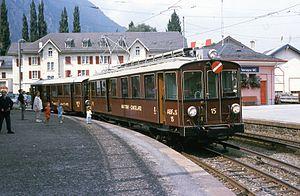
Le chemin de fer Martigny–Châtelard est une ligne de chemin de fer à voie unique et à écartement métrique de 18,363 km reliant la gare de Martigny dans la vallée du Rhône en Suisse à la frontière française au lieu-dit Le Châtelard. Elle se prolonge en France par la ligne de chemin de fer du Saint-Gervais–Vallorcine. Ouverte au public au début du XXᵉ siècle, cette ligne est exploitée par une société privée, la compagnie du Martigny–Châtelard, intégrée en 2001 dans les Transports de Martigny et Régions.